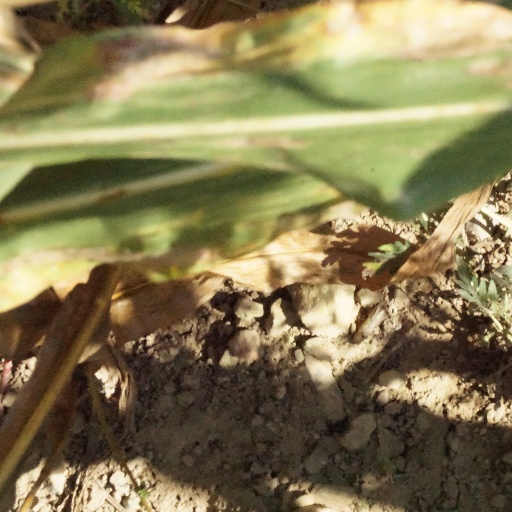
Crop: maize; corn